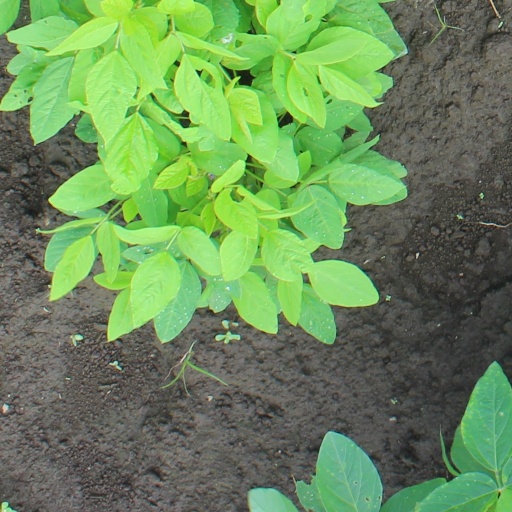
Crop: soybean